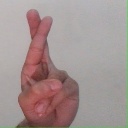
अक्षर: र